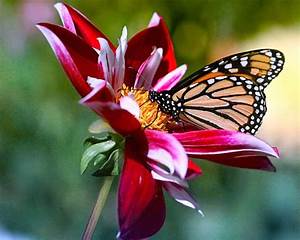
Label: farfalla